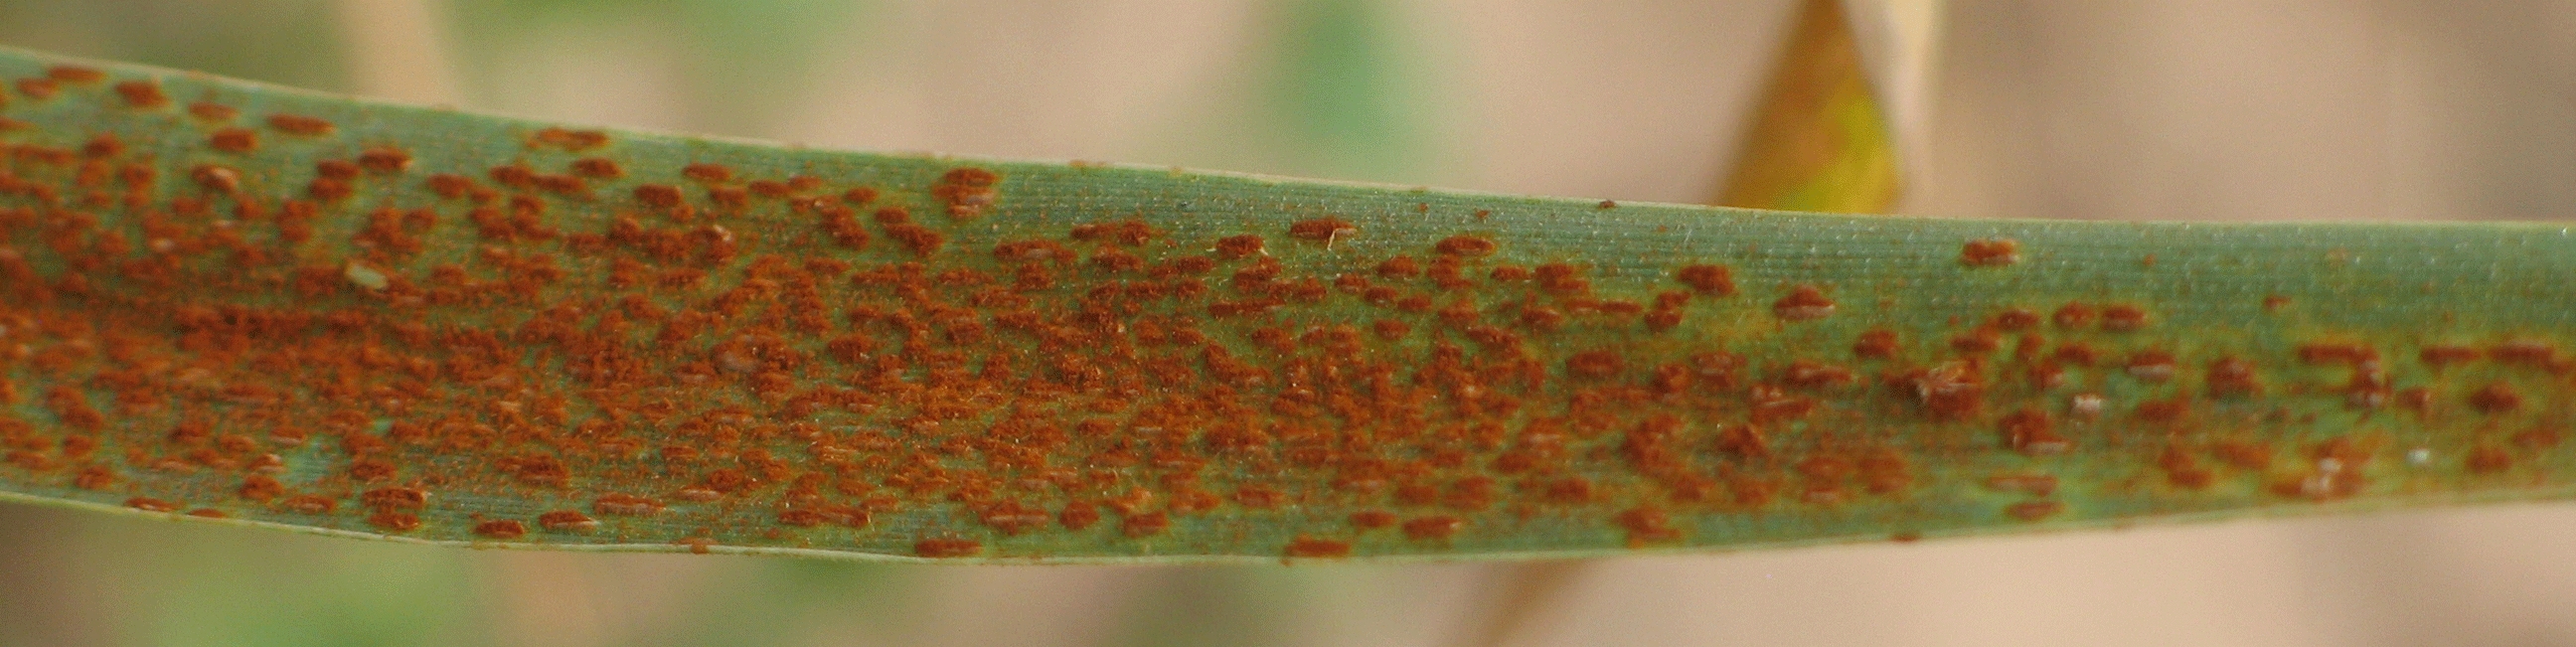
Label: Wheat___Brown_Rust